Klaus Ernst

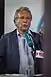
Ernst in 2022

Klaus Ernst (born 1 November 1954) is a German politician and was a leading member of the Labour and Social Justice Party, later The Left and switched to BSW in October 2023.